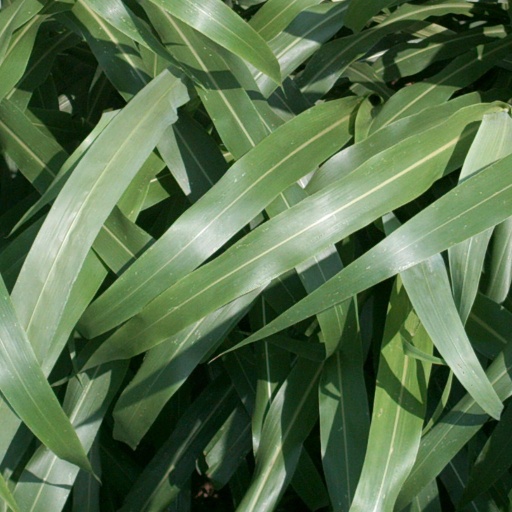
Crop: sorghum